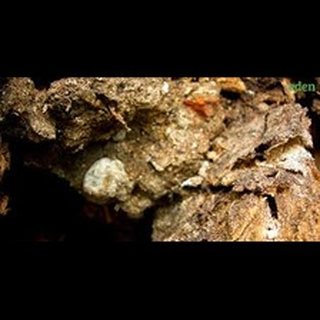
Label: wheat_common_root_rot